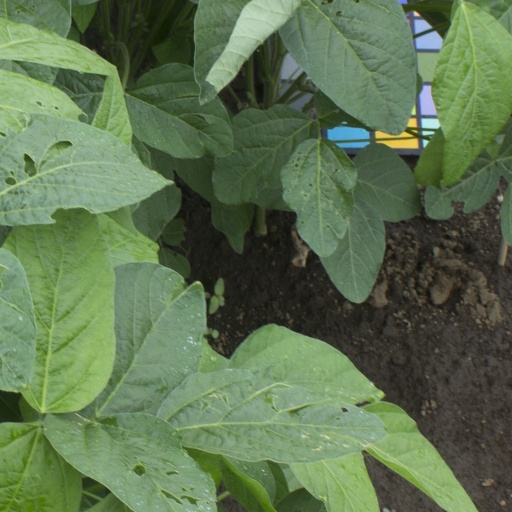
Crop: soybean